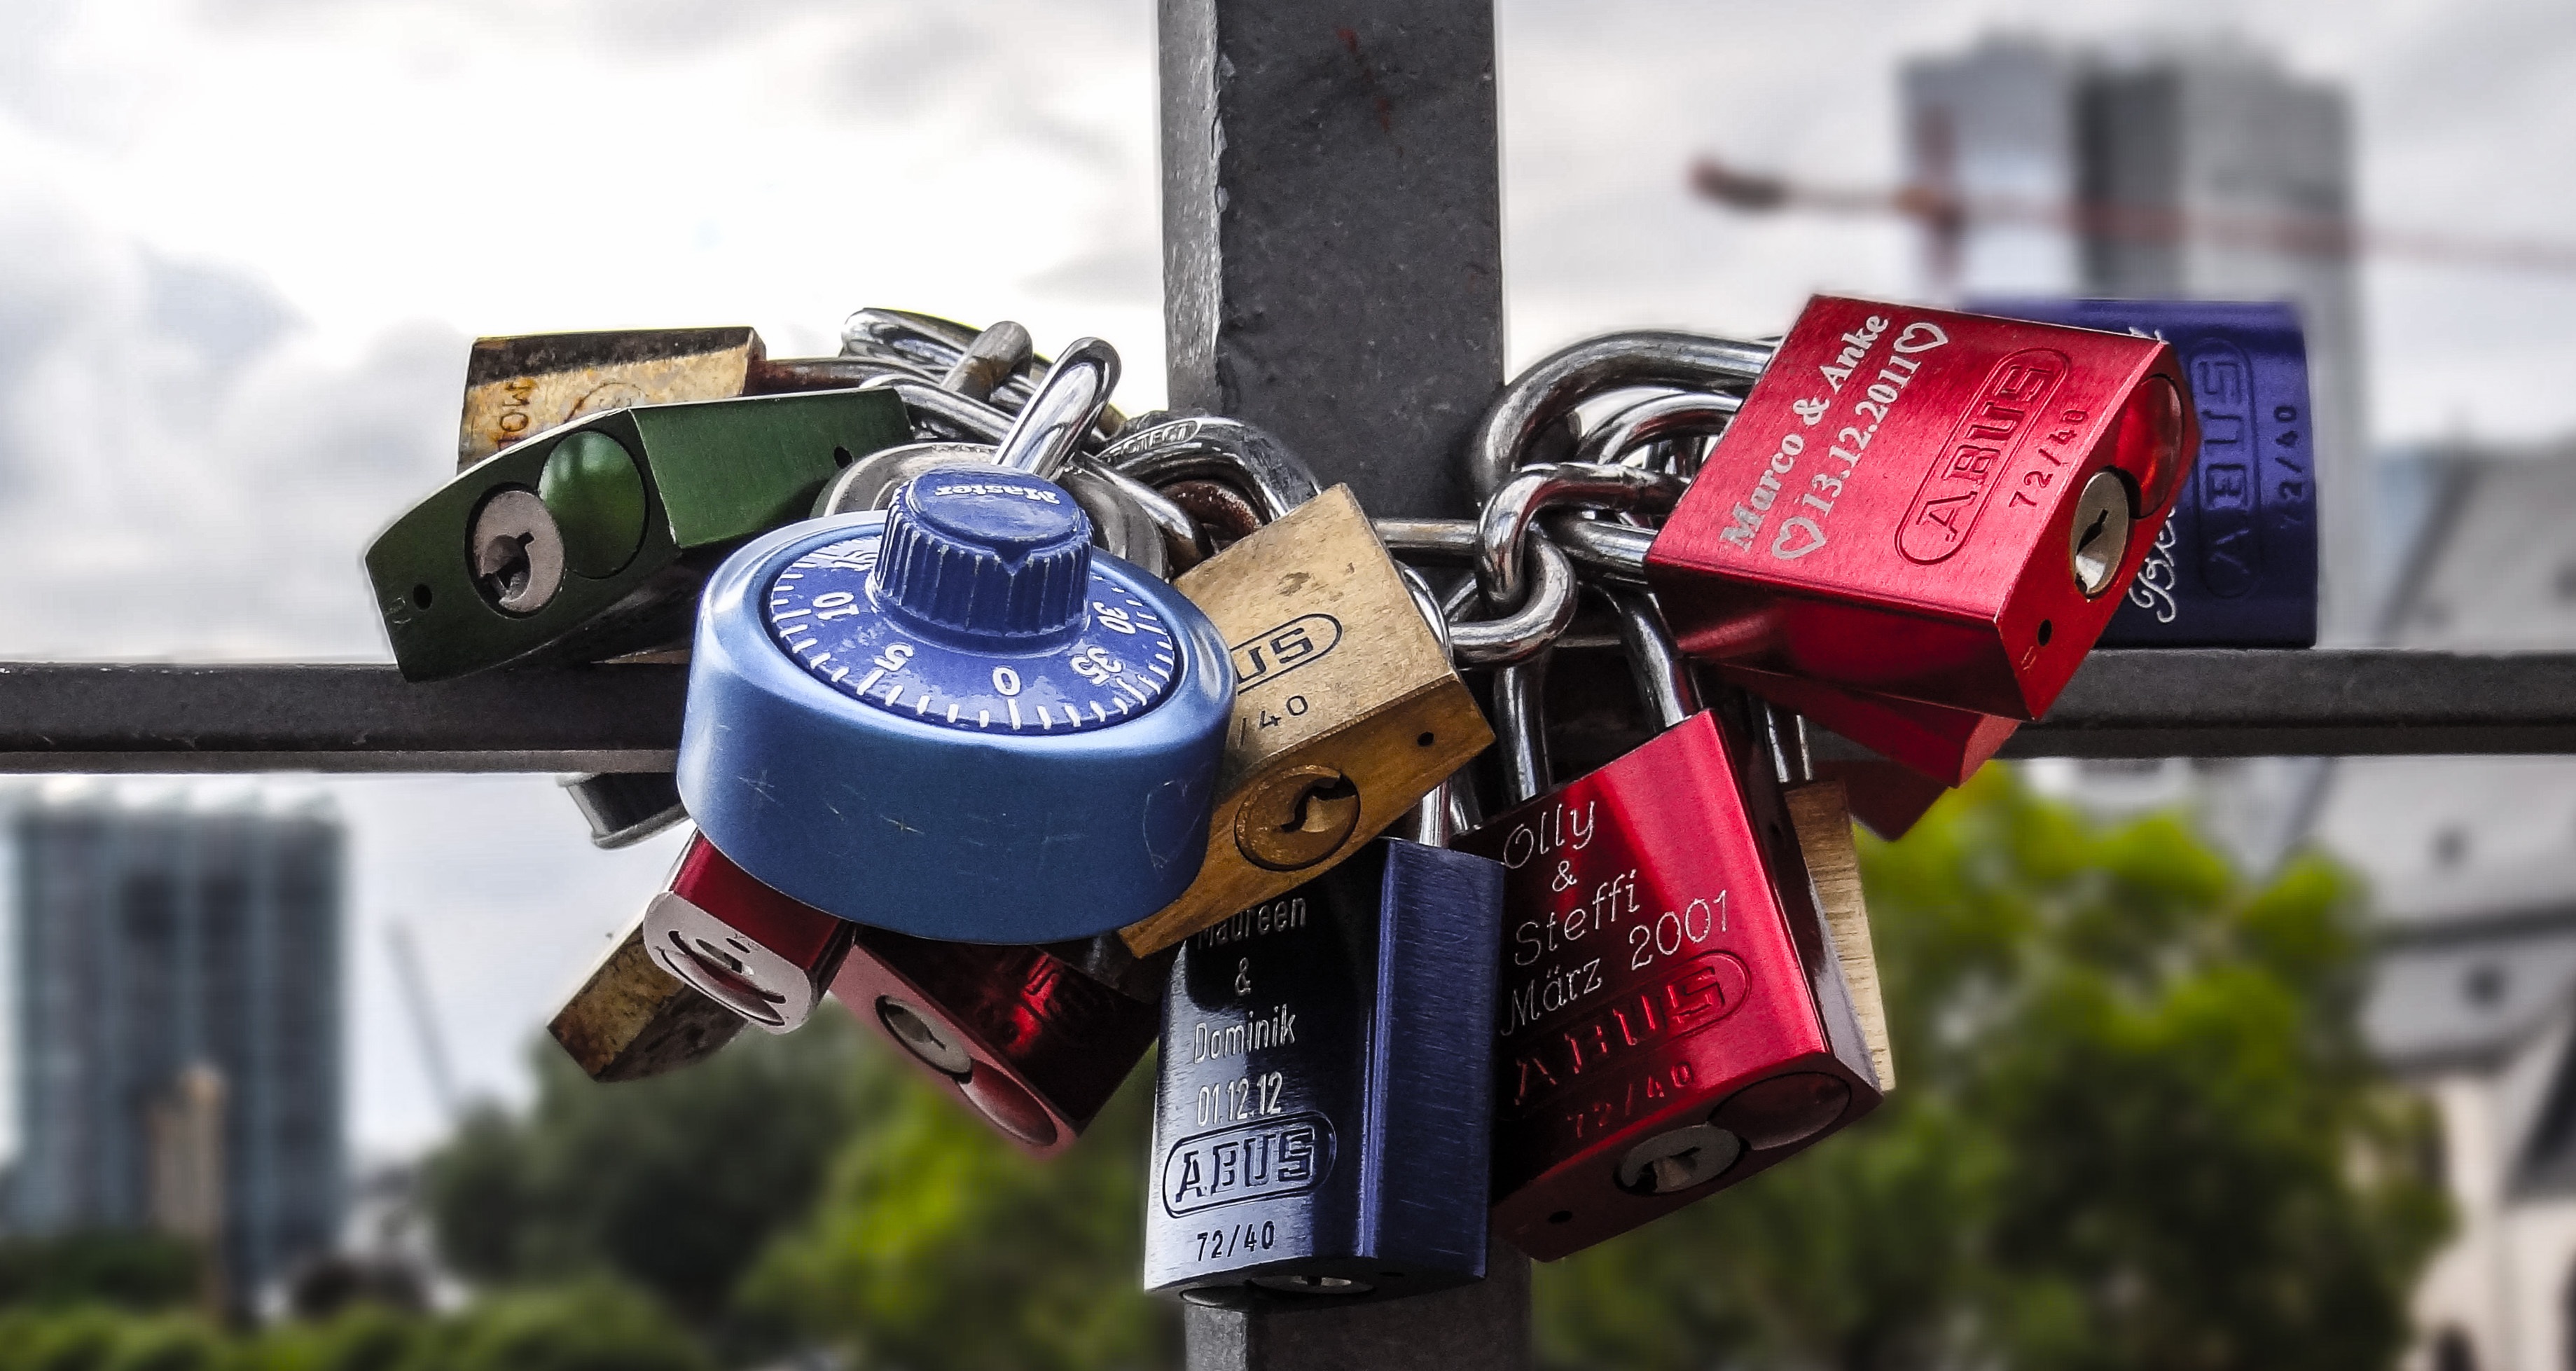
bicycle, vehicle, castle, race, lock, castles, frankfurt, durable, sure, padlocks, iron bridge, inventory, love oath